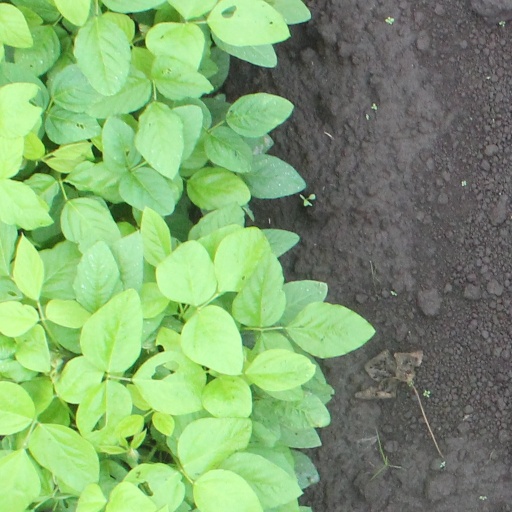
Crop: soybean